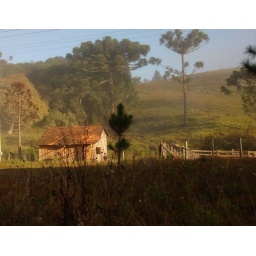
Old sweet house in field